Battle of Columbus (1865)

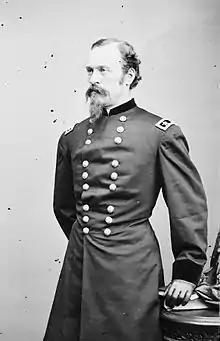
Union General James H. Wilson led the attack on Columbus.

After the Union victory in the Battle of Nashville (December 15–16, 1864), Maj. Gen. George H. Thomas ordered Maj. Gen. James H. Wilson to march into the heart of the Deep South and destroy the major Confederate supply centers at Selma, Alabama, and Columbus, Georgia.